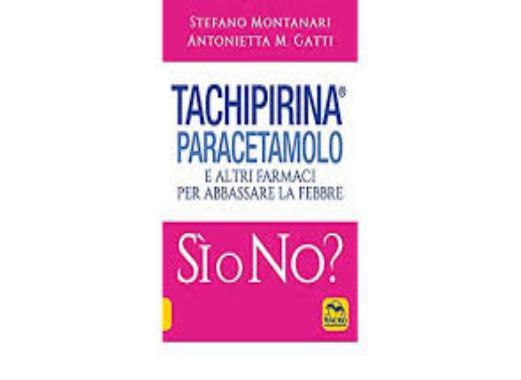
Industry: Medical